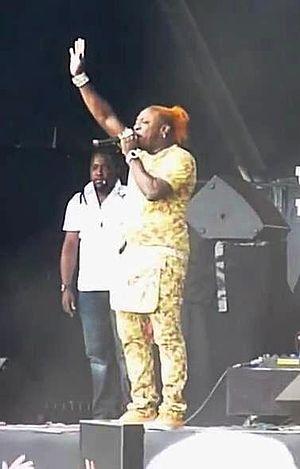
Elephant Man, également connu sous le nom de Energy God et de son vrai nom O'Neil Morgan Hughlin Bryan, est un chanteur de reggae né en Jamaïque le 11 septembre 1975.